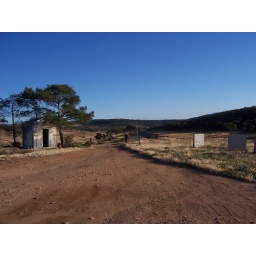
The little hut on the side is an out building left over from a homestead and is now a dog kennel